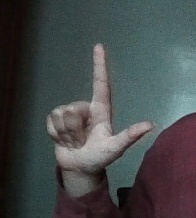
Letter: laam